United Arab Emirates

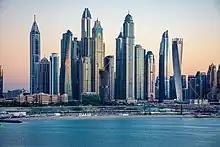
Dubai Marina skyline

Migrant workers in the UAE are not allowed to join trade unions or go on strike. Those who strike may risk prison and deportation, as seen in 2014 when dozens of workers were deported for striking. The International Trade Union Confederation has called on the United Nations to investigate evidence that thousands of migrant workers in the UAE are treated as slave labour.